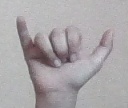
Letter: ya